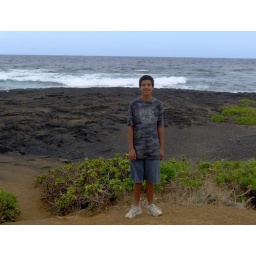
On the black sand beach, near the camping area.